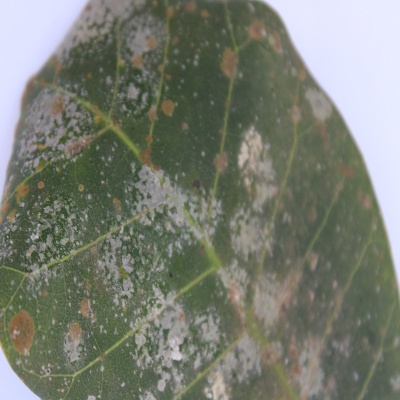
Crop: Cashew
Condition: red rust